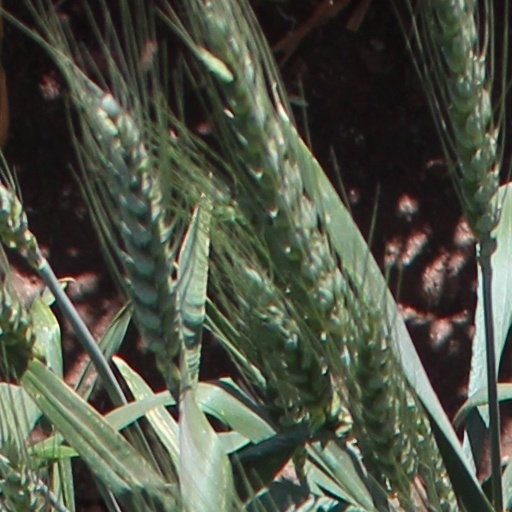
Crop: wheat